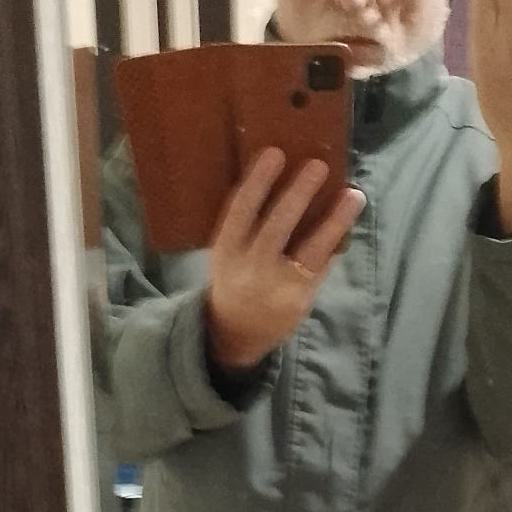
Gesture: no_gesture